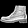
Label: Ankle boot